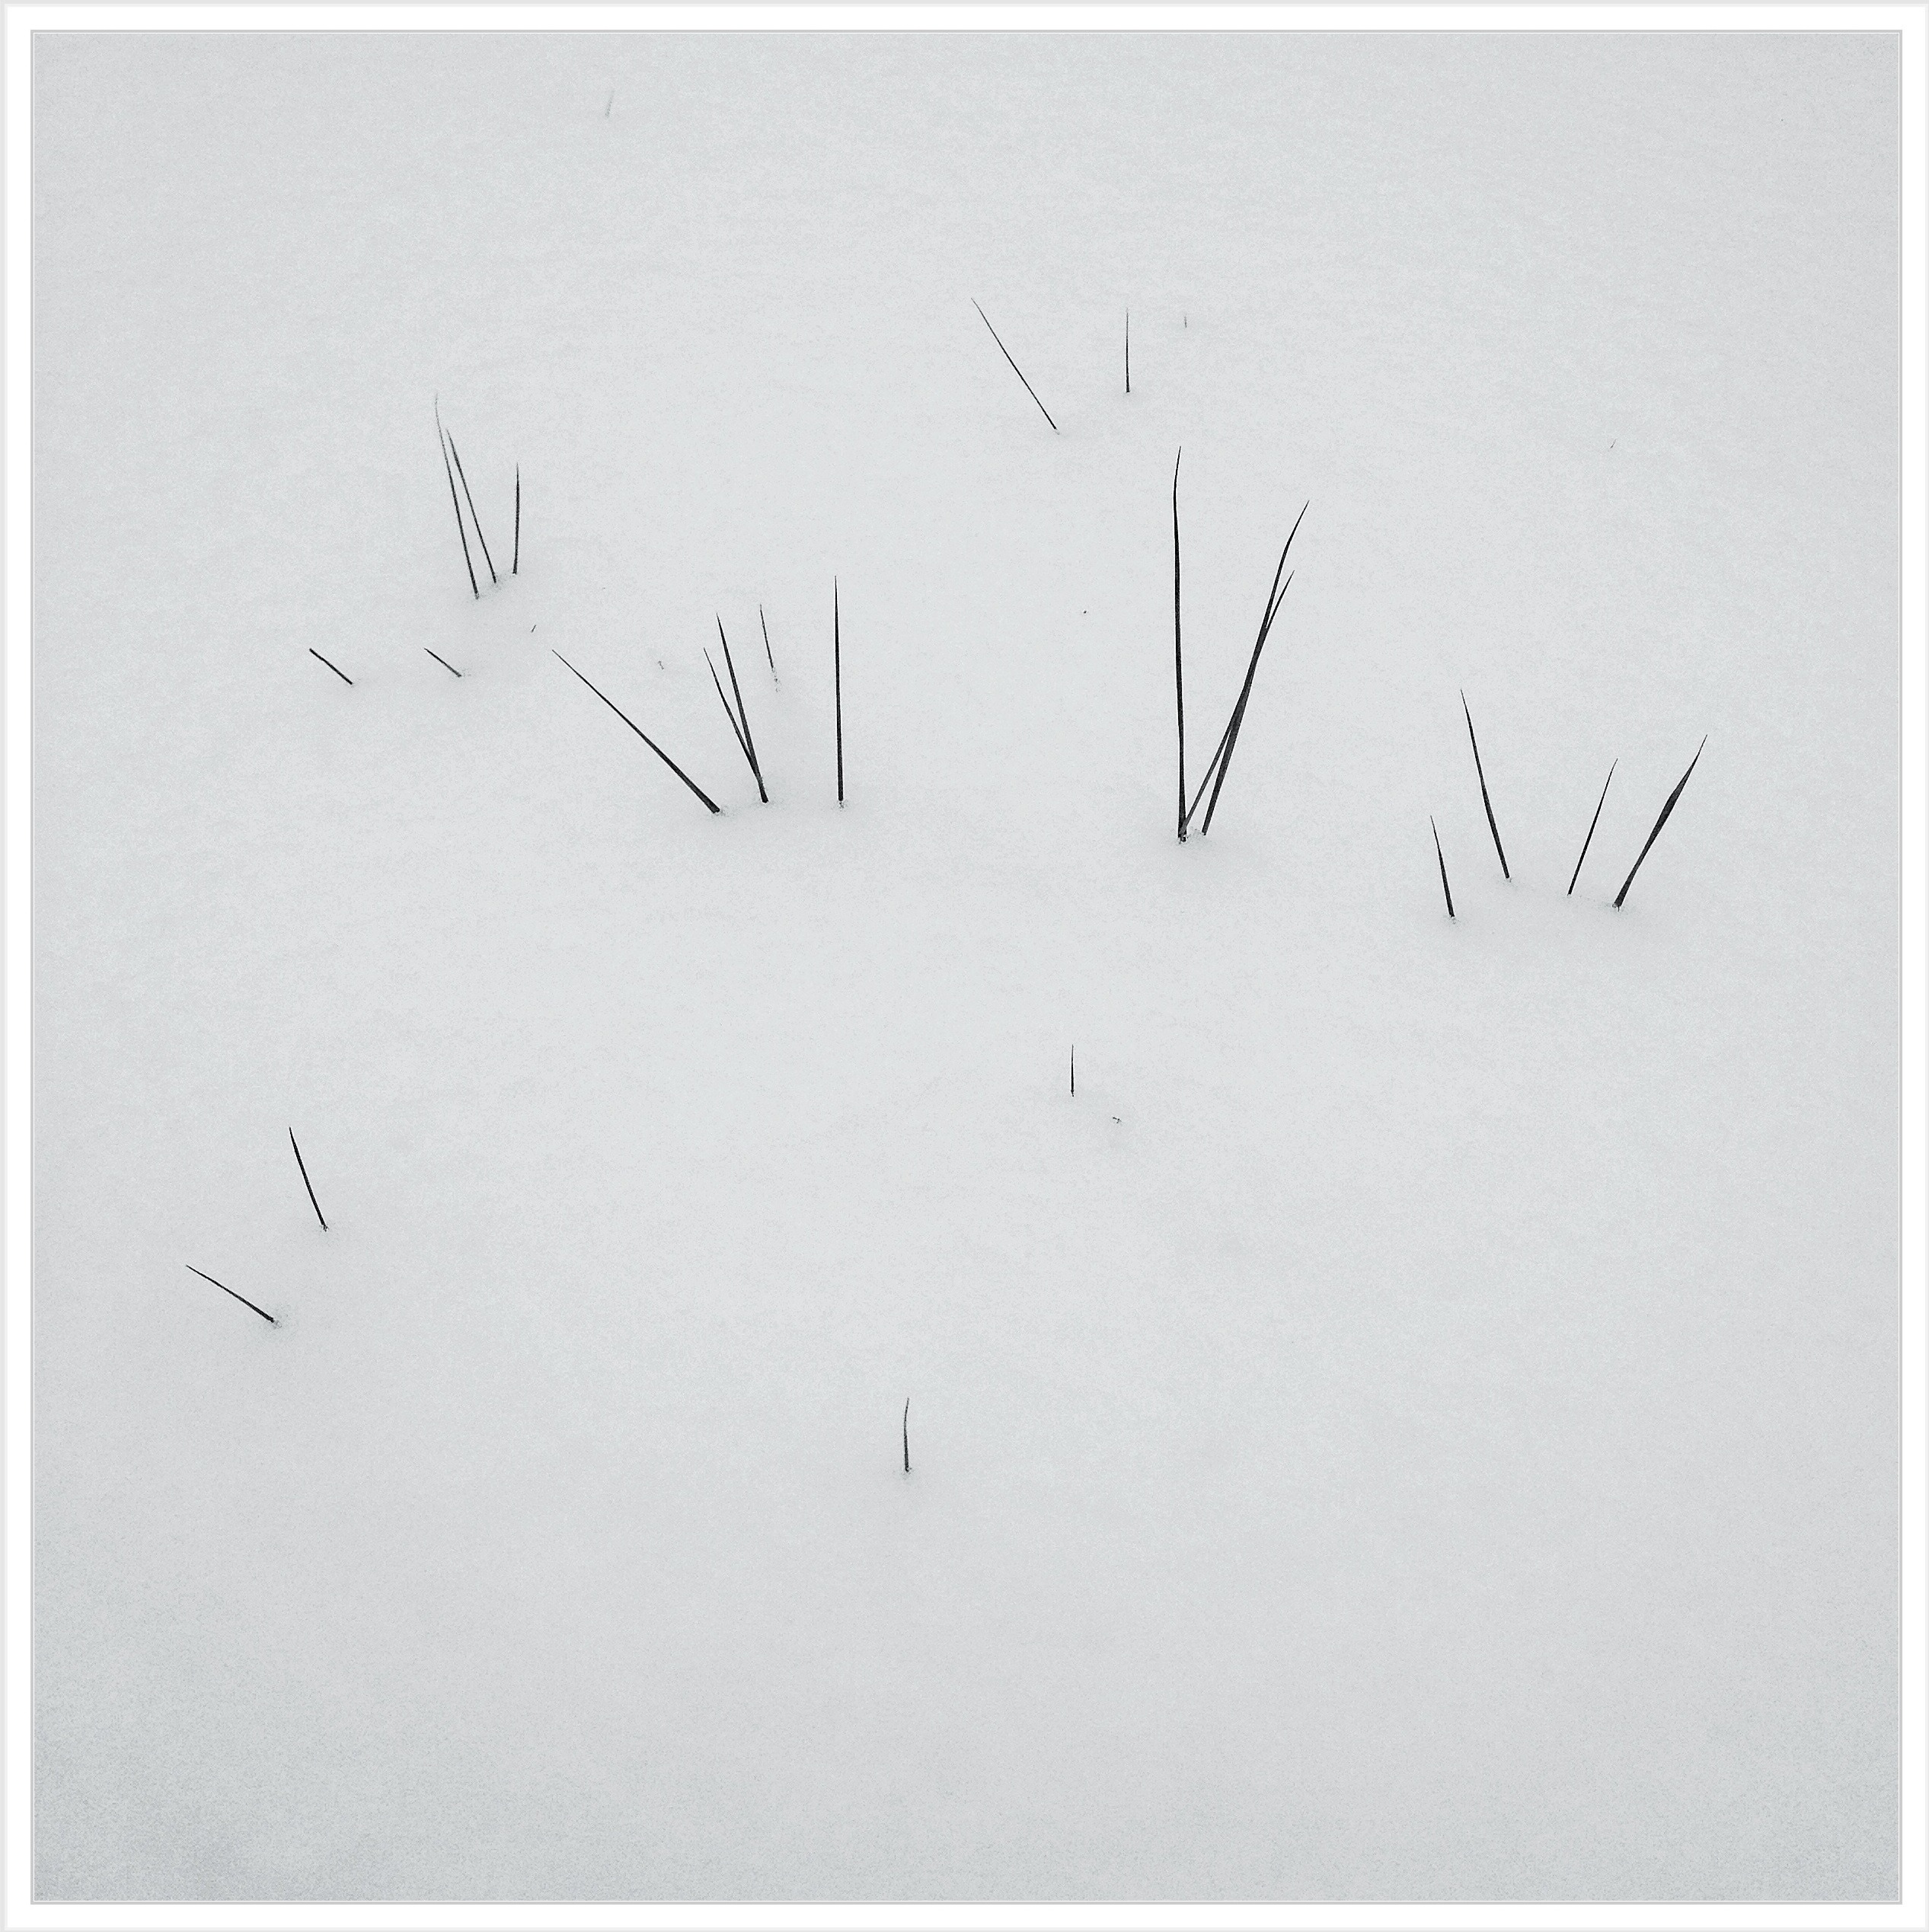
branch, snow, cold, winter, white, line, snowy, frozen, christmas, sketch, drawing, icicle, calligraphy, shape, winter dream